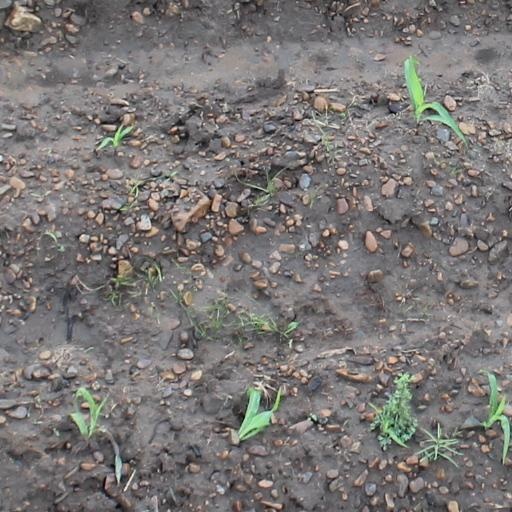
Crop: maize; corn